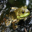
Label: frog